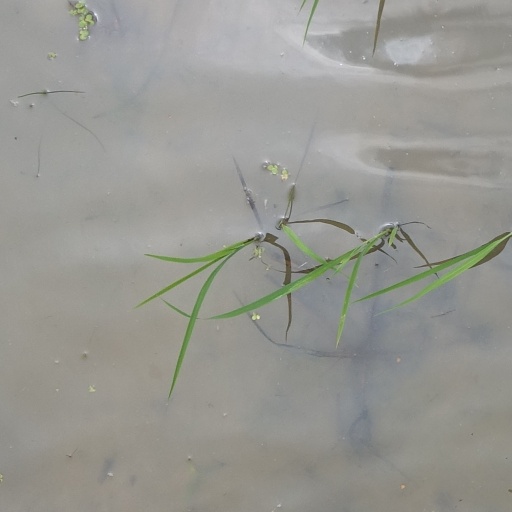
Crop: rice